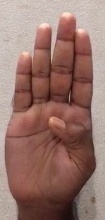
ASL sign: B